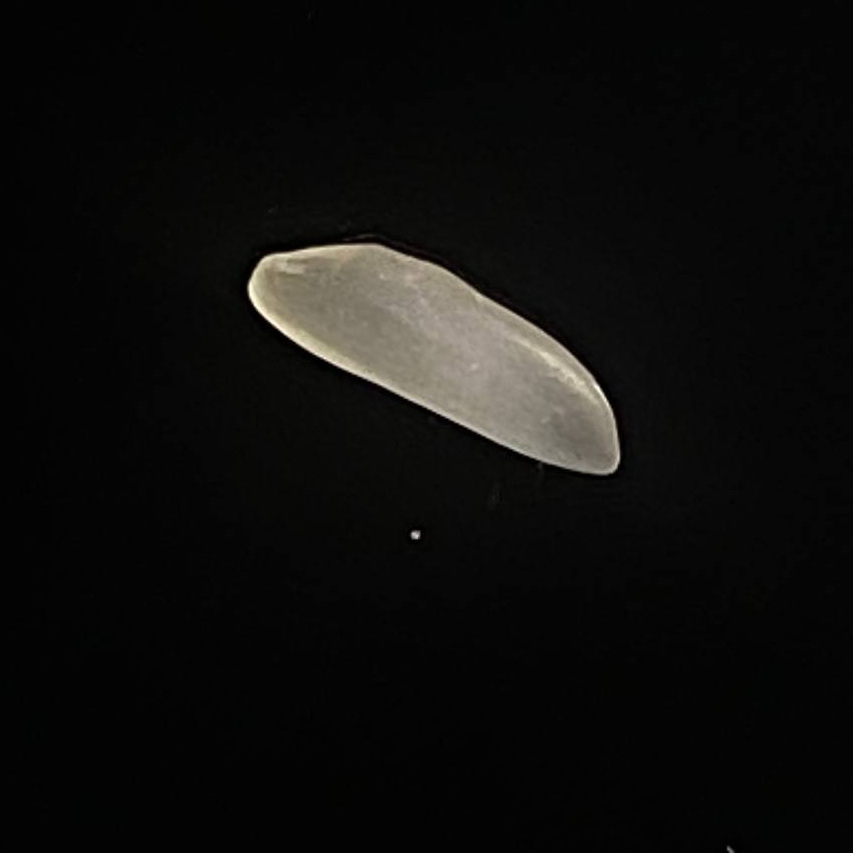
Rice variety: Najirshail